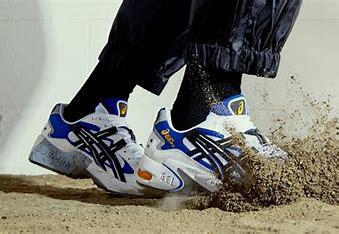
Brand: Asics
Model: Gel Kayano 5 OG